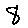
Label: 8